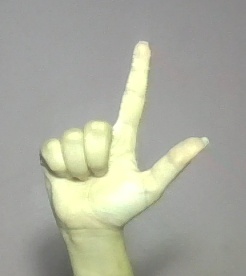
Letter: laam